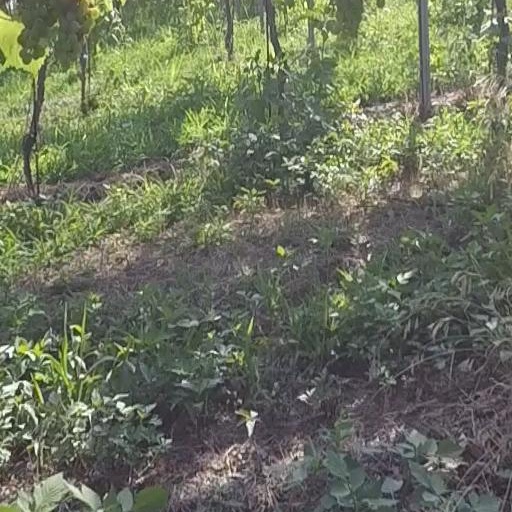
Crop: grape